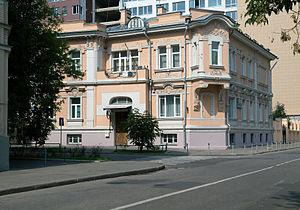
Depuis le 8 janvier 2018, le Saint-Siège entretient des relations diplomatiques bilatérales avec 183 États contre 174 en 2005, à la fin du pontificat du pape Jean-Paul II, 84 en 1978, à la fin du pontificat du pape Jean-Paul I, et seulement une vingtaine en 1900. Il n’en entretient toujours pas avec 13 États : Afghanistan, Arabie saoudite, Bhoutan, Brunei, Chine, Comores, Corée du Nord, Laos, Maldives, Oman, Somalie, Tuvalu et Viêt Nam. Toutefois, des négociations ont commencé avec le Viêt Nam en vue de l'établissement de relations diplomatiques et des délégués apostoliques sont envoyés aux catholiques de 4 de ces pays : Brunei, Comores, Laos et Somalie.
Ceci est une liste des représentations diplomatiques en Russie. En tant que plus grand pays du monde, membre permanent du Conseil de sécurité des Nations Unies, puissance régionale en Europe et en Asie et principal État successeur de l'Union soviétique, la Fédération de Russie accueille une importante communauté diplomatique dans sa capitale, Moscou. Moscou abrite 148 ambassades, de nombreux pays ont également des consulats généraux et des consulats dans tout le pays.